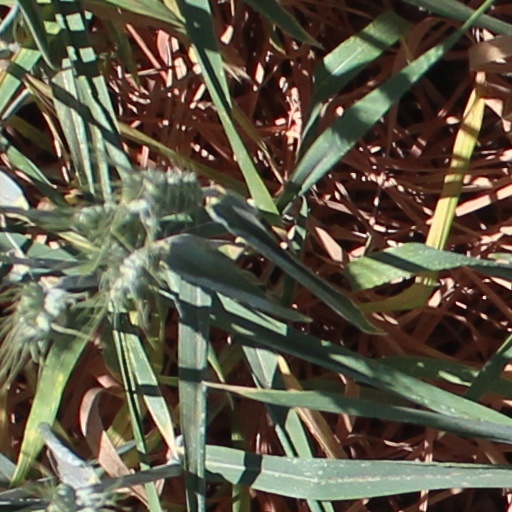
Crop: wheat